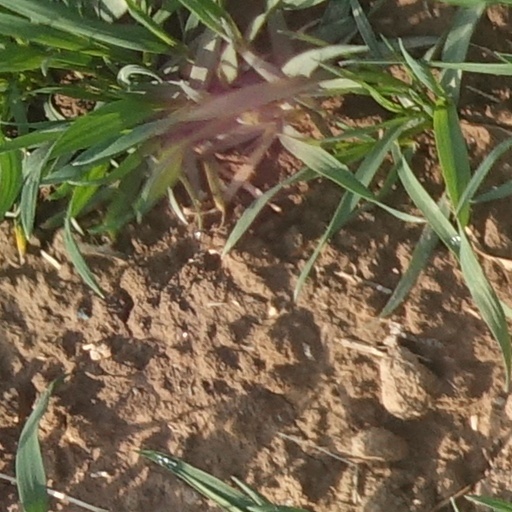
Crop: wheat